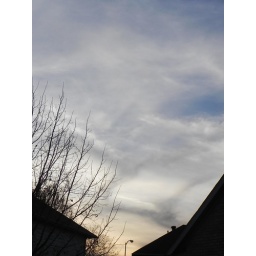
Notice the bands of clouds near the roofs of the houses look like giant swooping birds.